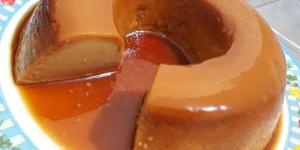
budin de dulce de leche